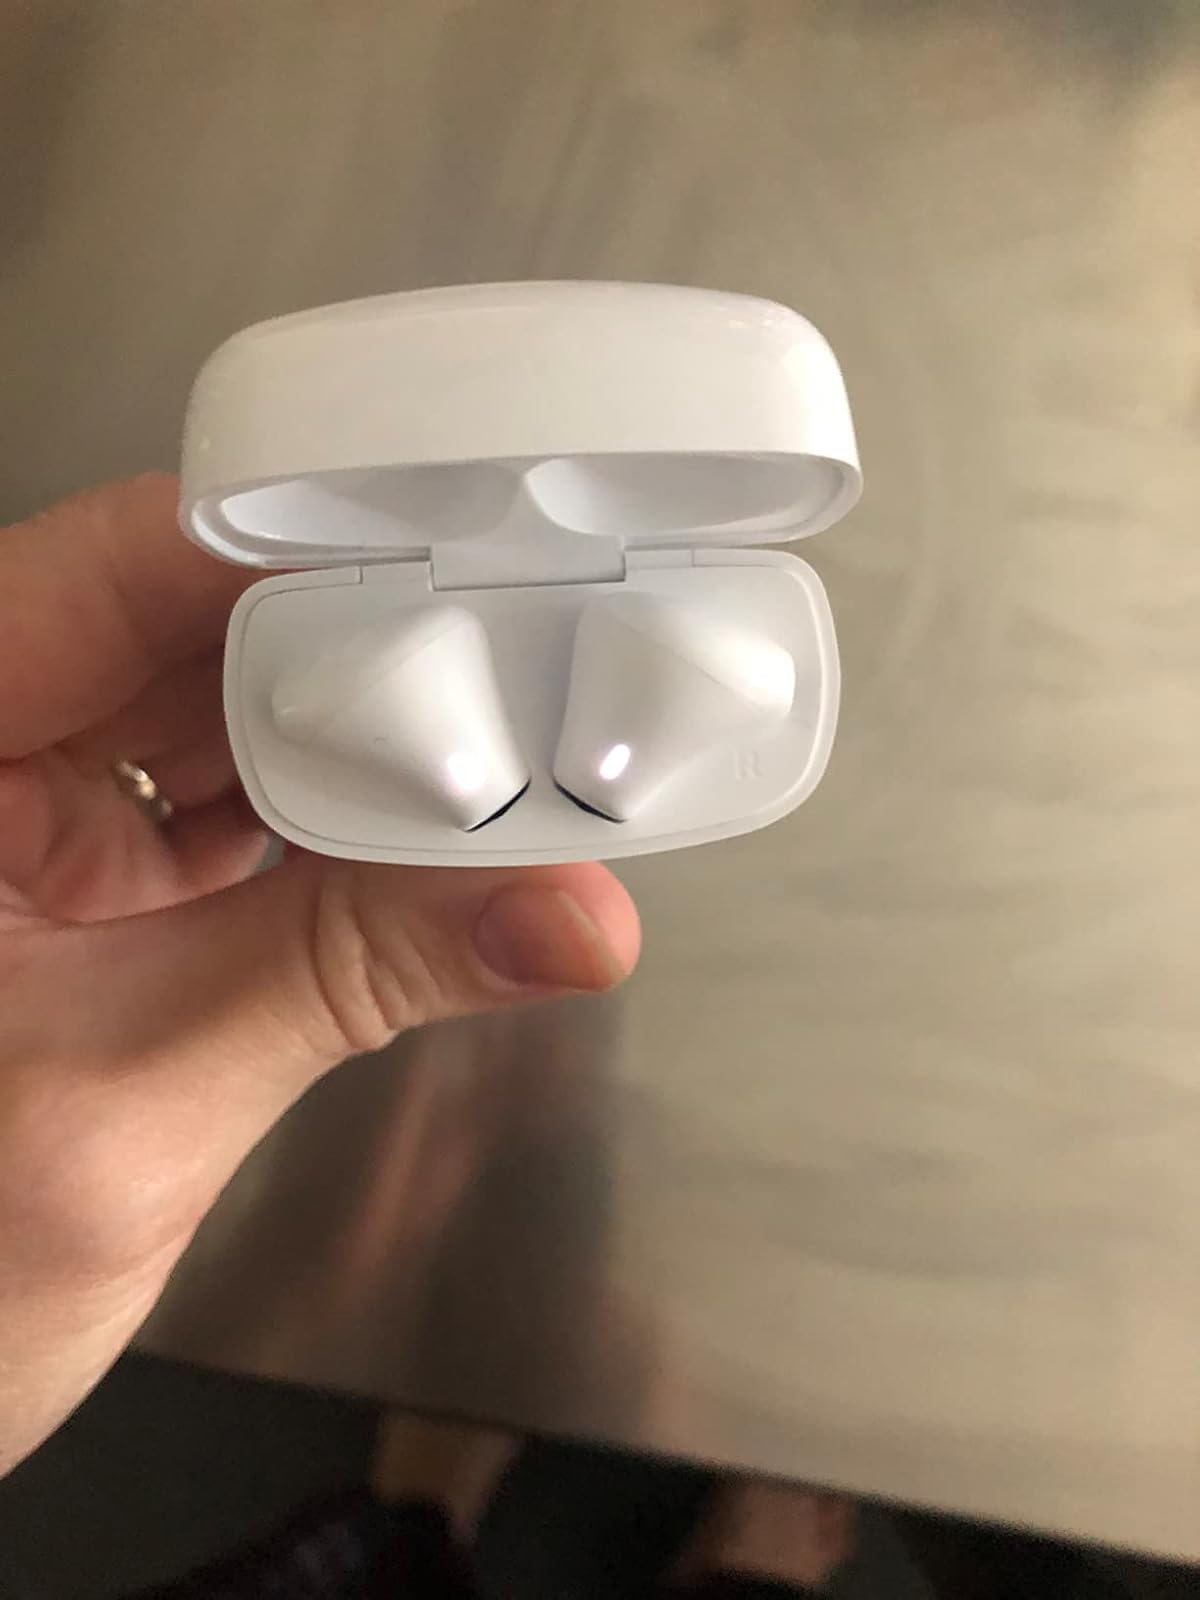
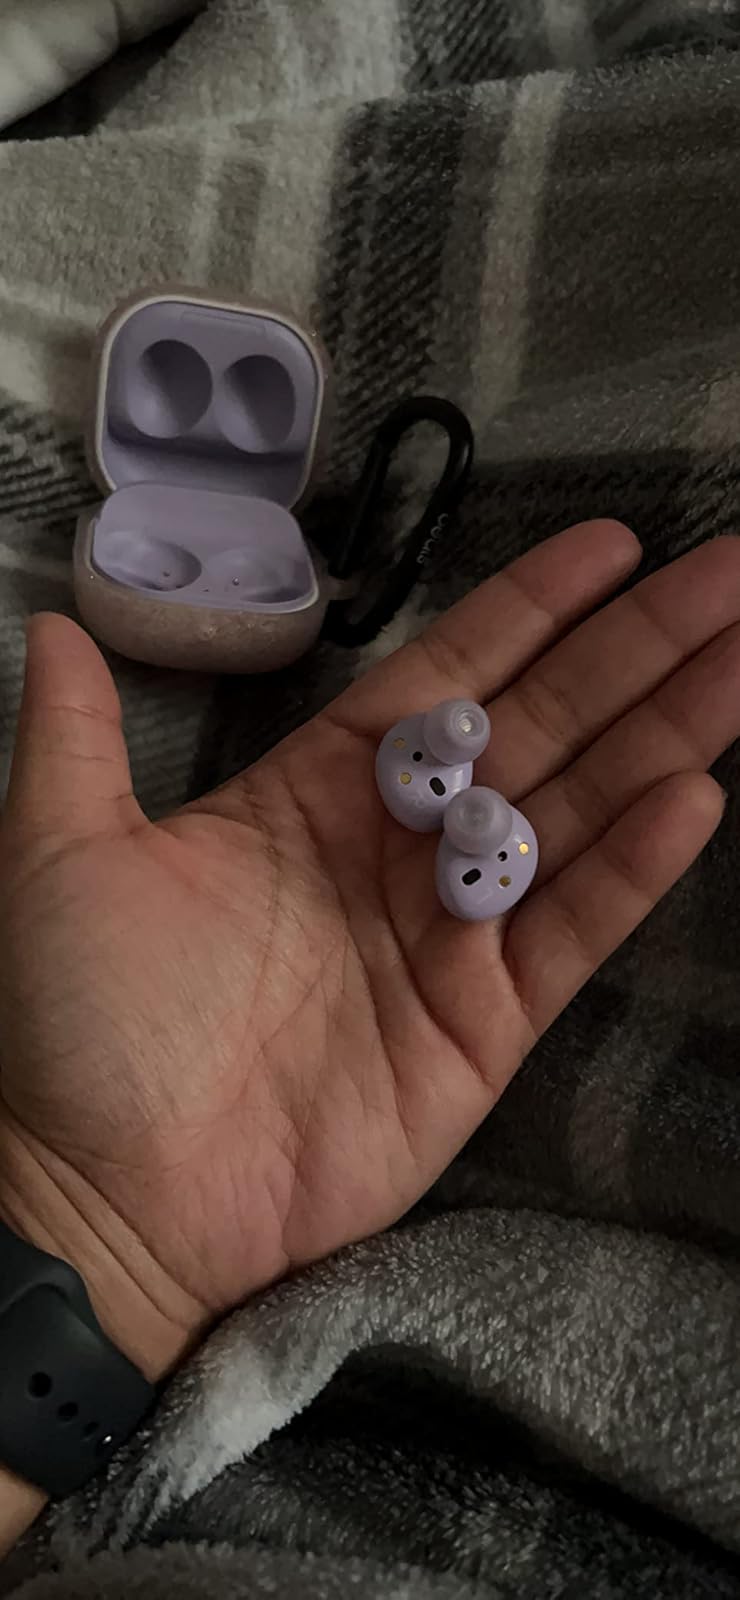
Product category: earbuds
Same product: no